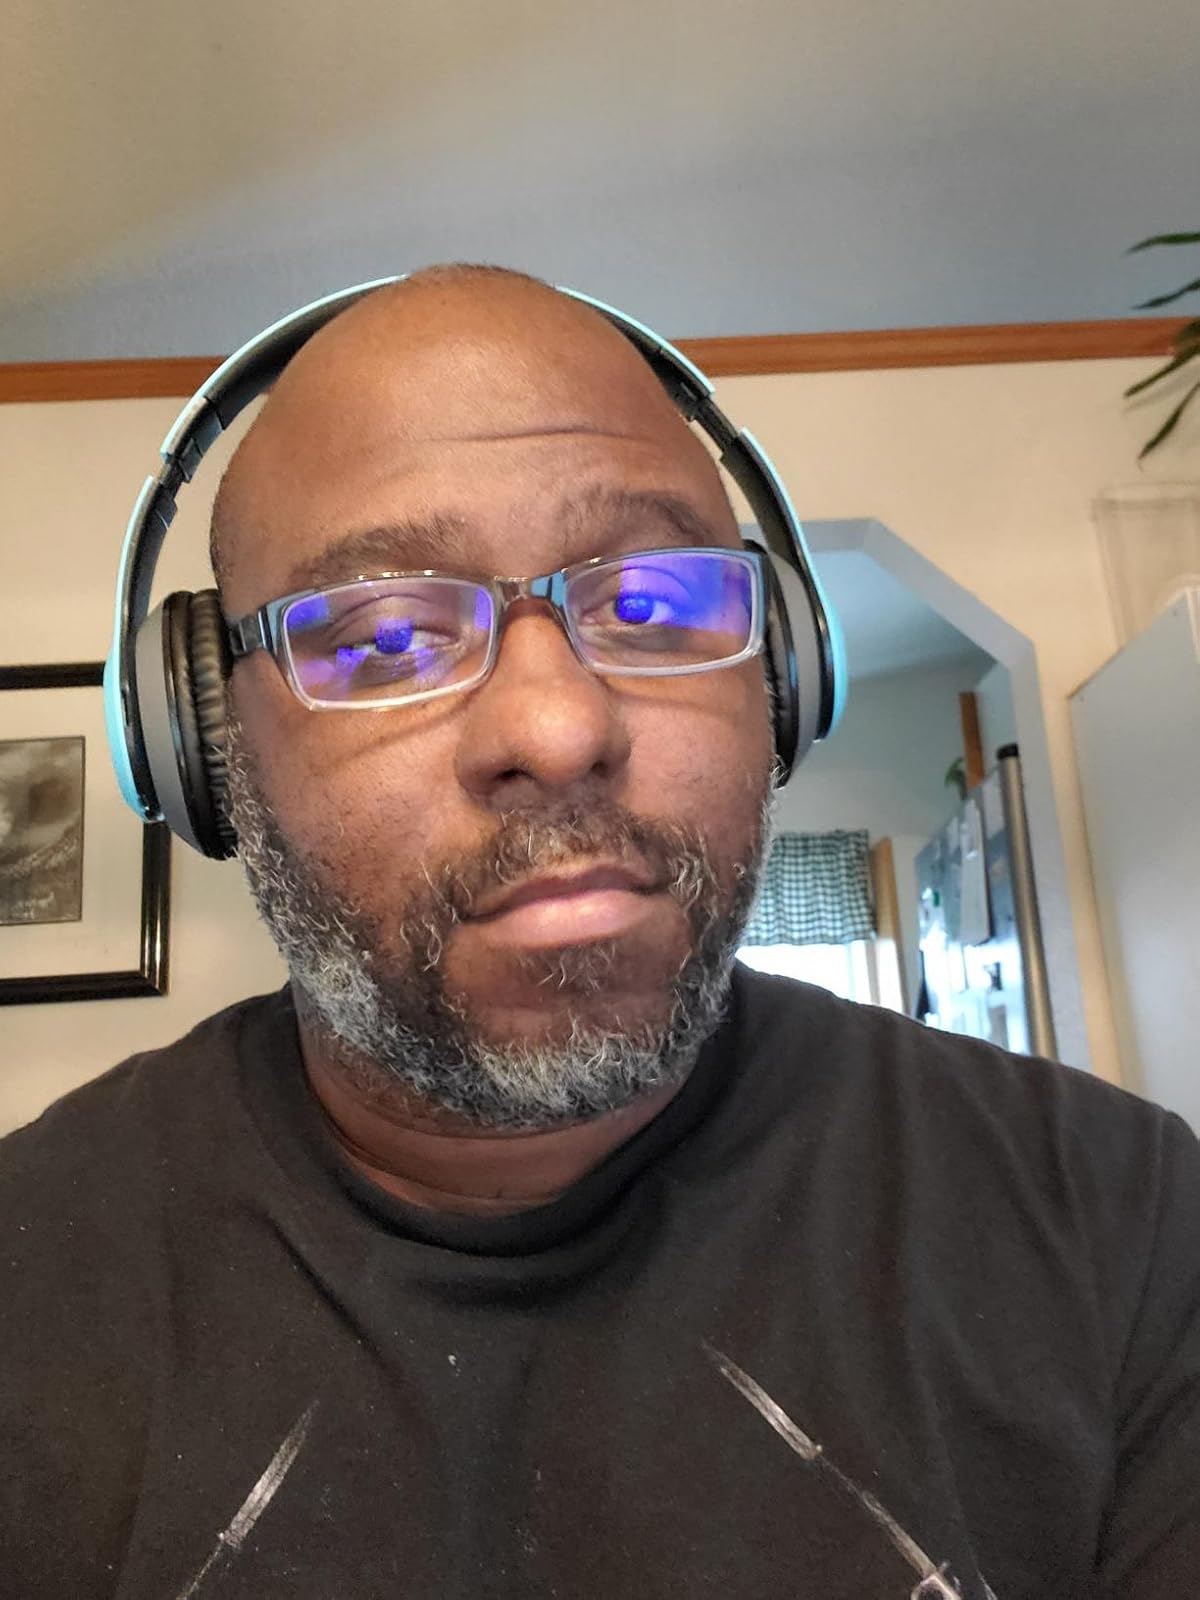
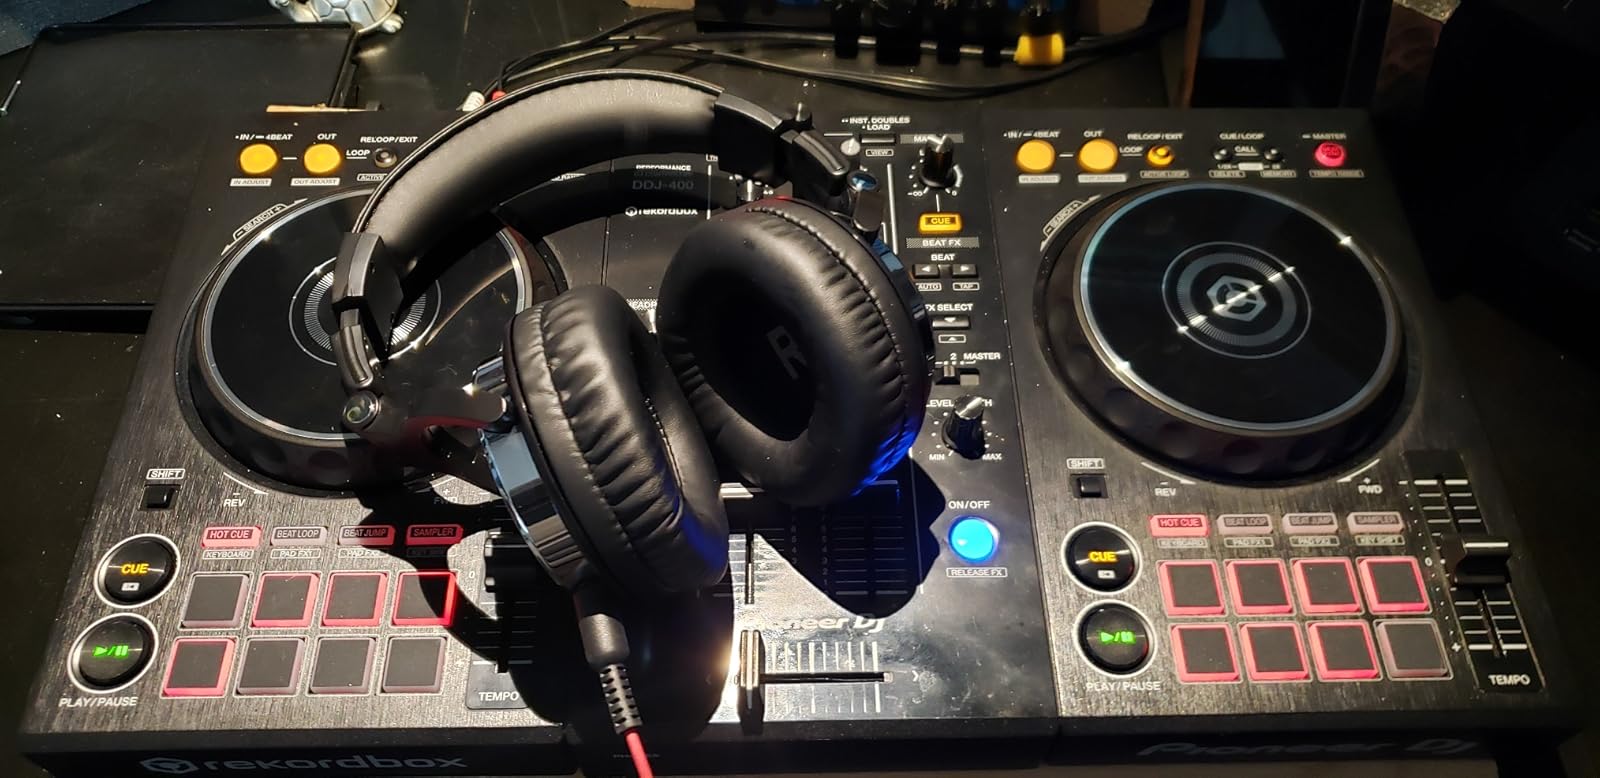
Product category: headphones
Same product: no